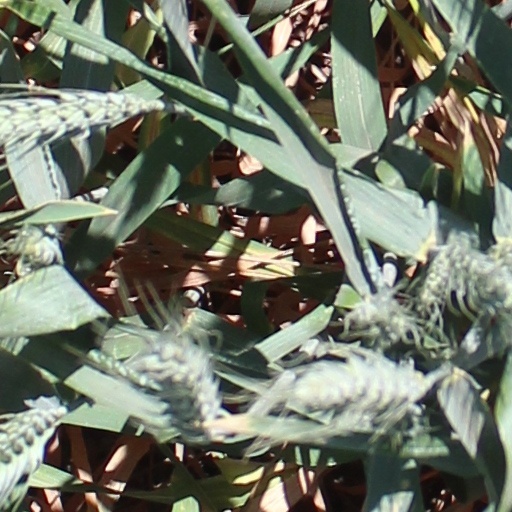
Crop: wheat